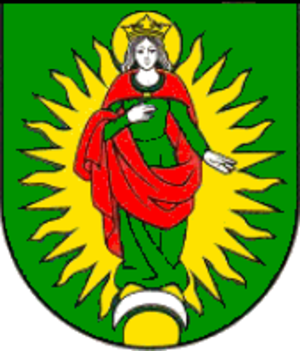
Pezinok
Pezinok er en by, beliggende i De Små Karpater i det vestlige Slovakiet, med et indbyggertal på ca. 21.000. Byen ligger i regionen Bratislava, ca. 20 kilometer nordøst for landets hovedstad Bratislava. Fra byens amfiteater kan man i klart vejr se Nový Most, VÚB-højhuset og Slovakiets nationalbank i Bratislava.